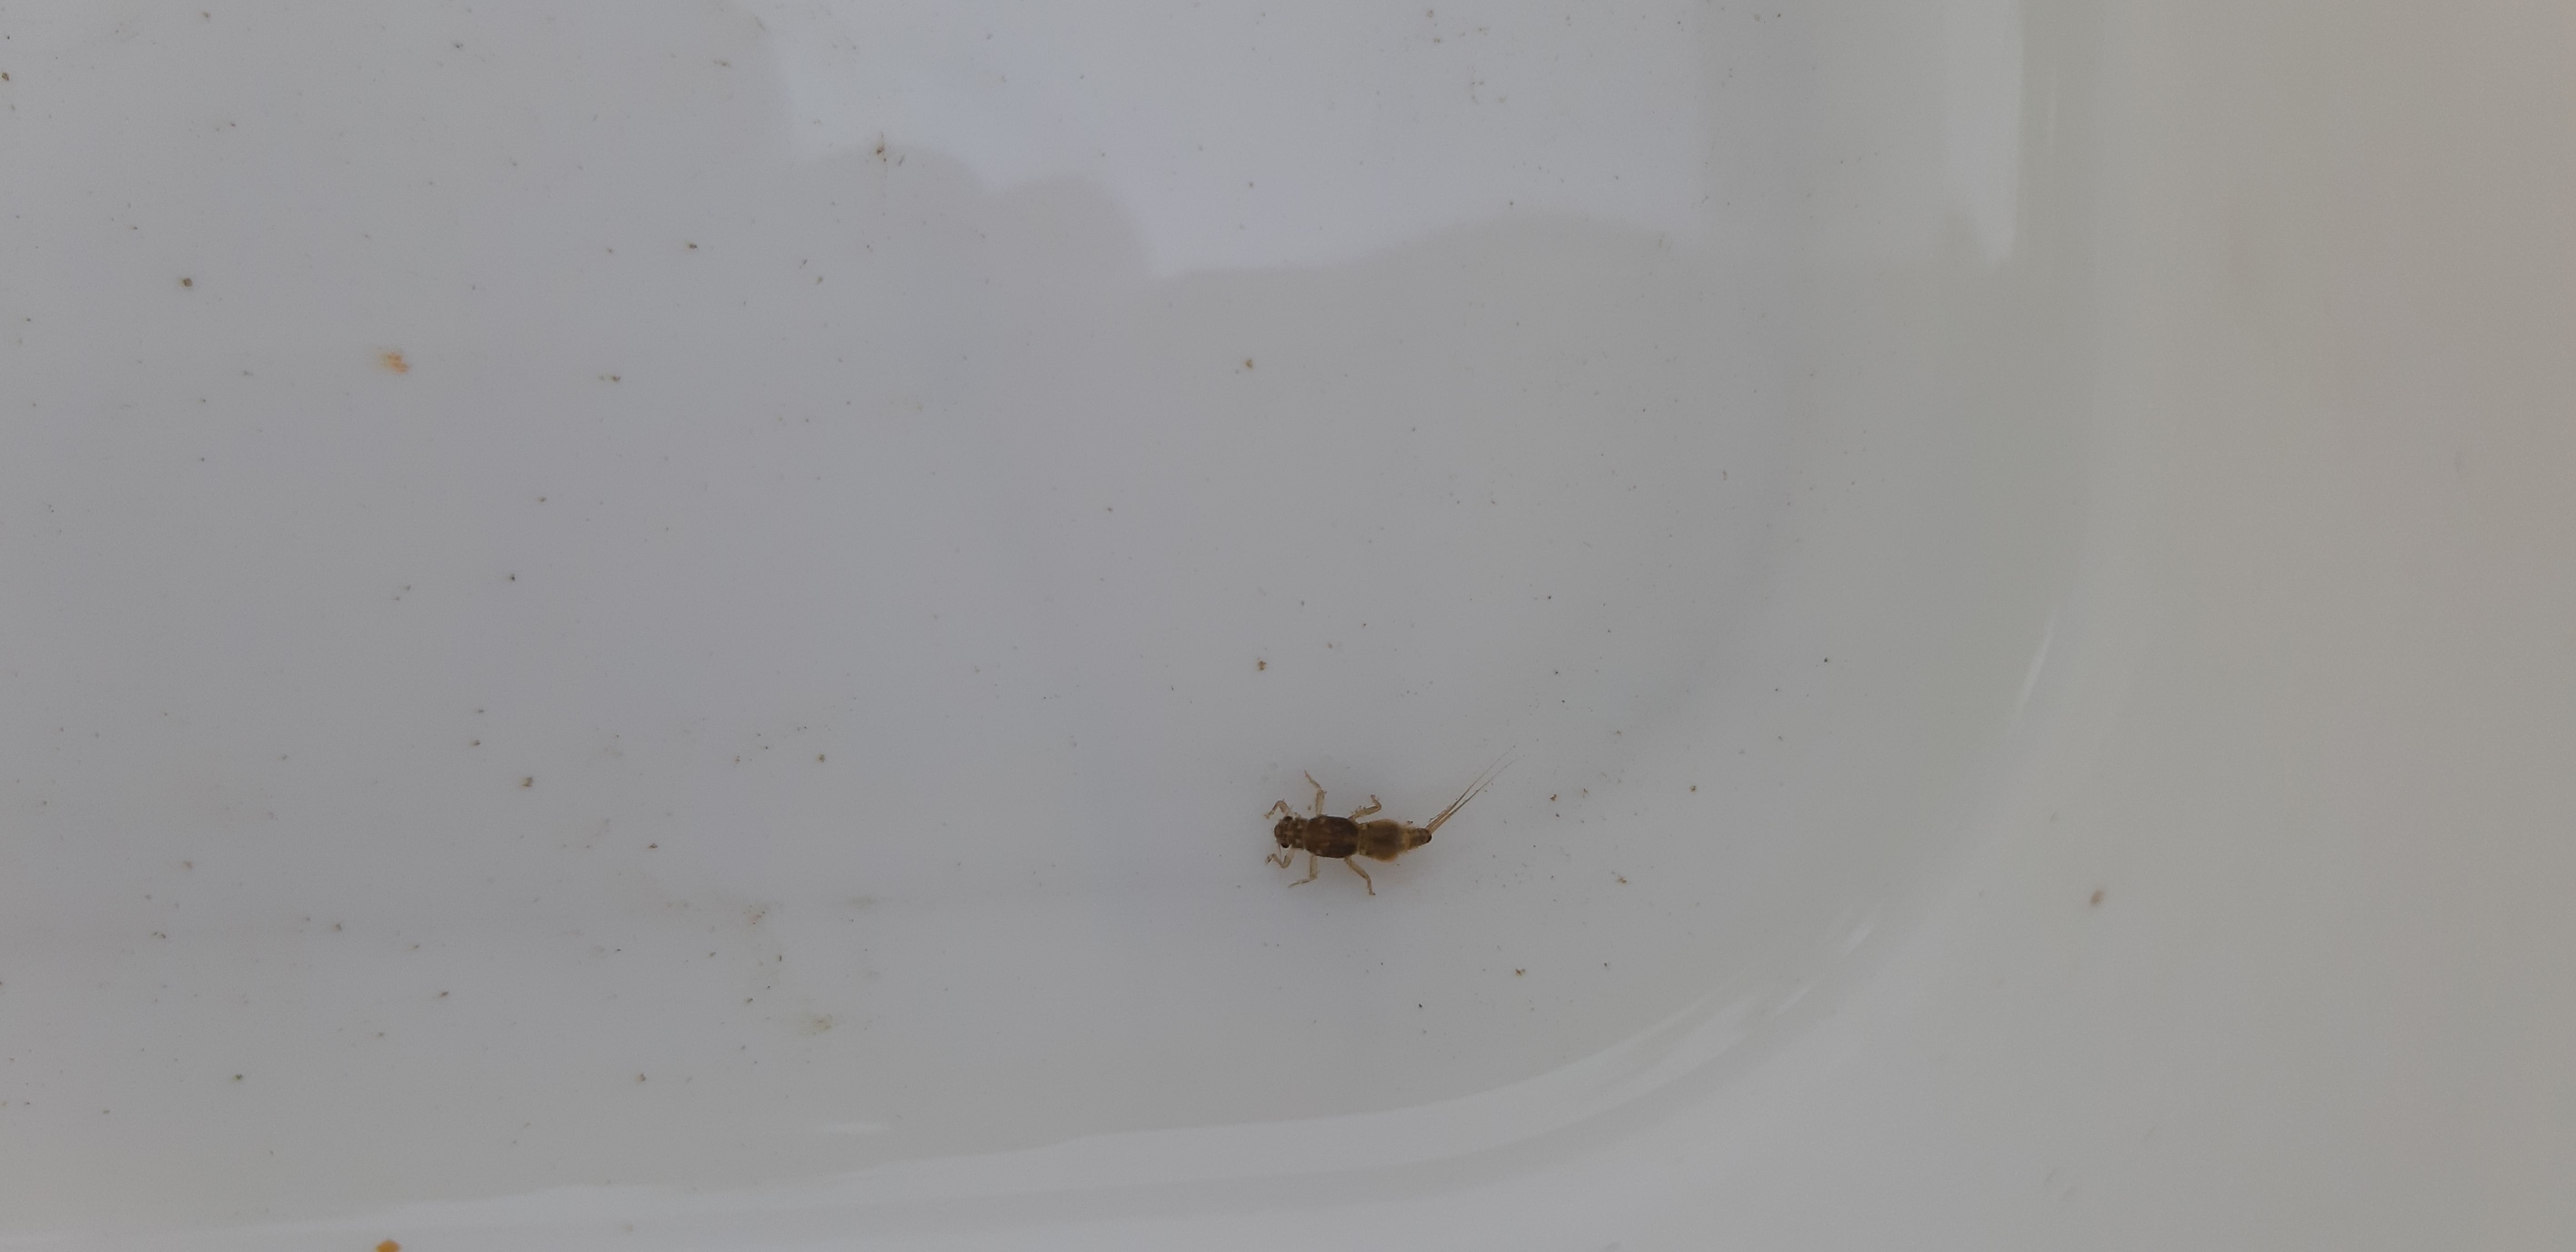
Macroinvertebrate group: other_mayflies